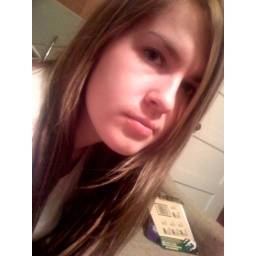
and some sand paper in the background.. lol